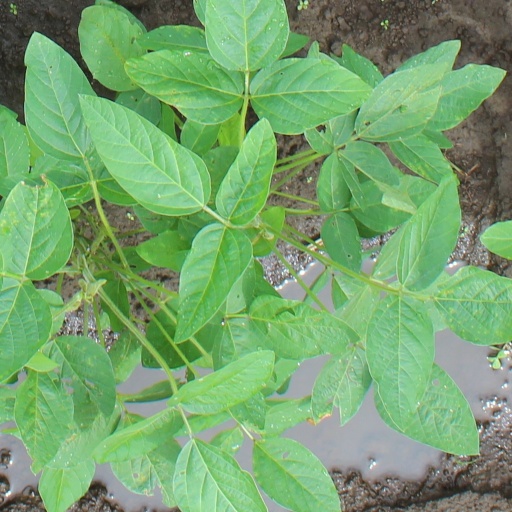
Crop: soybean